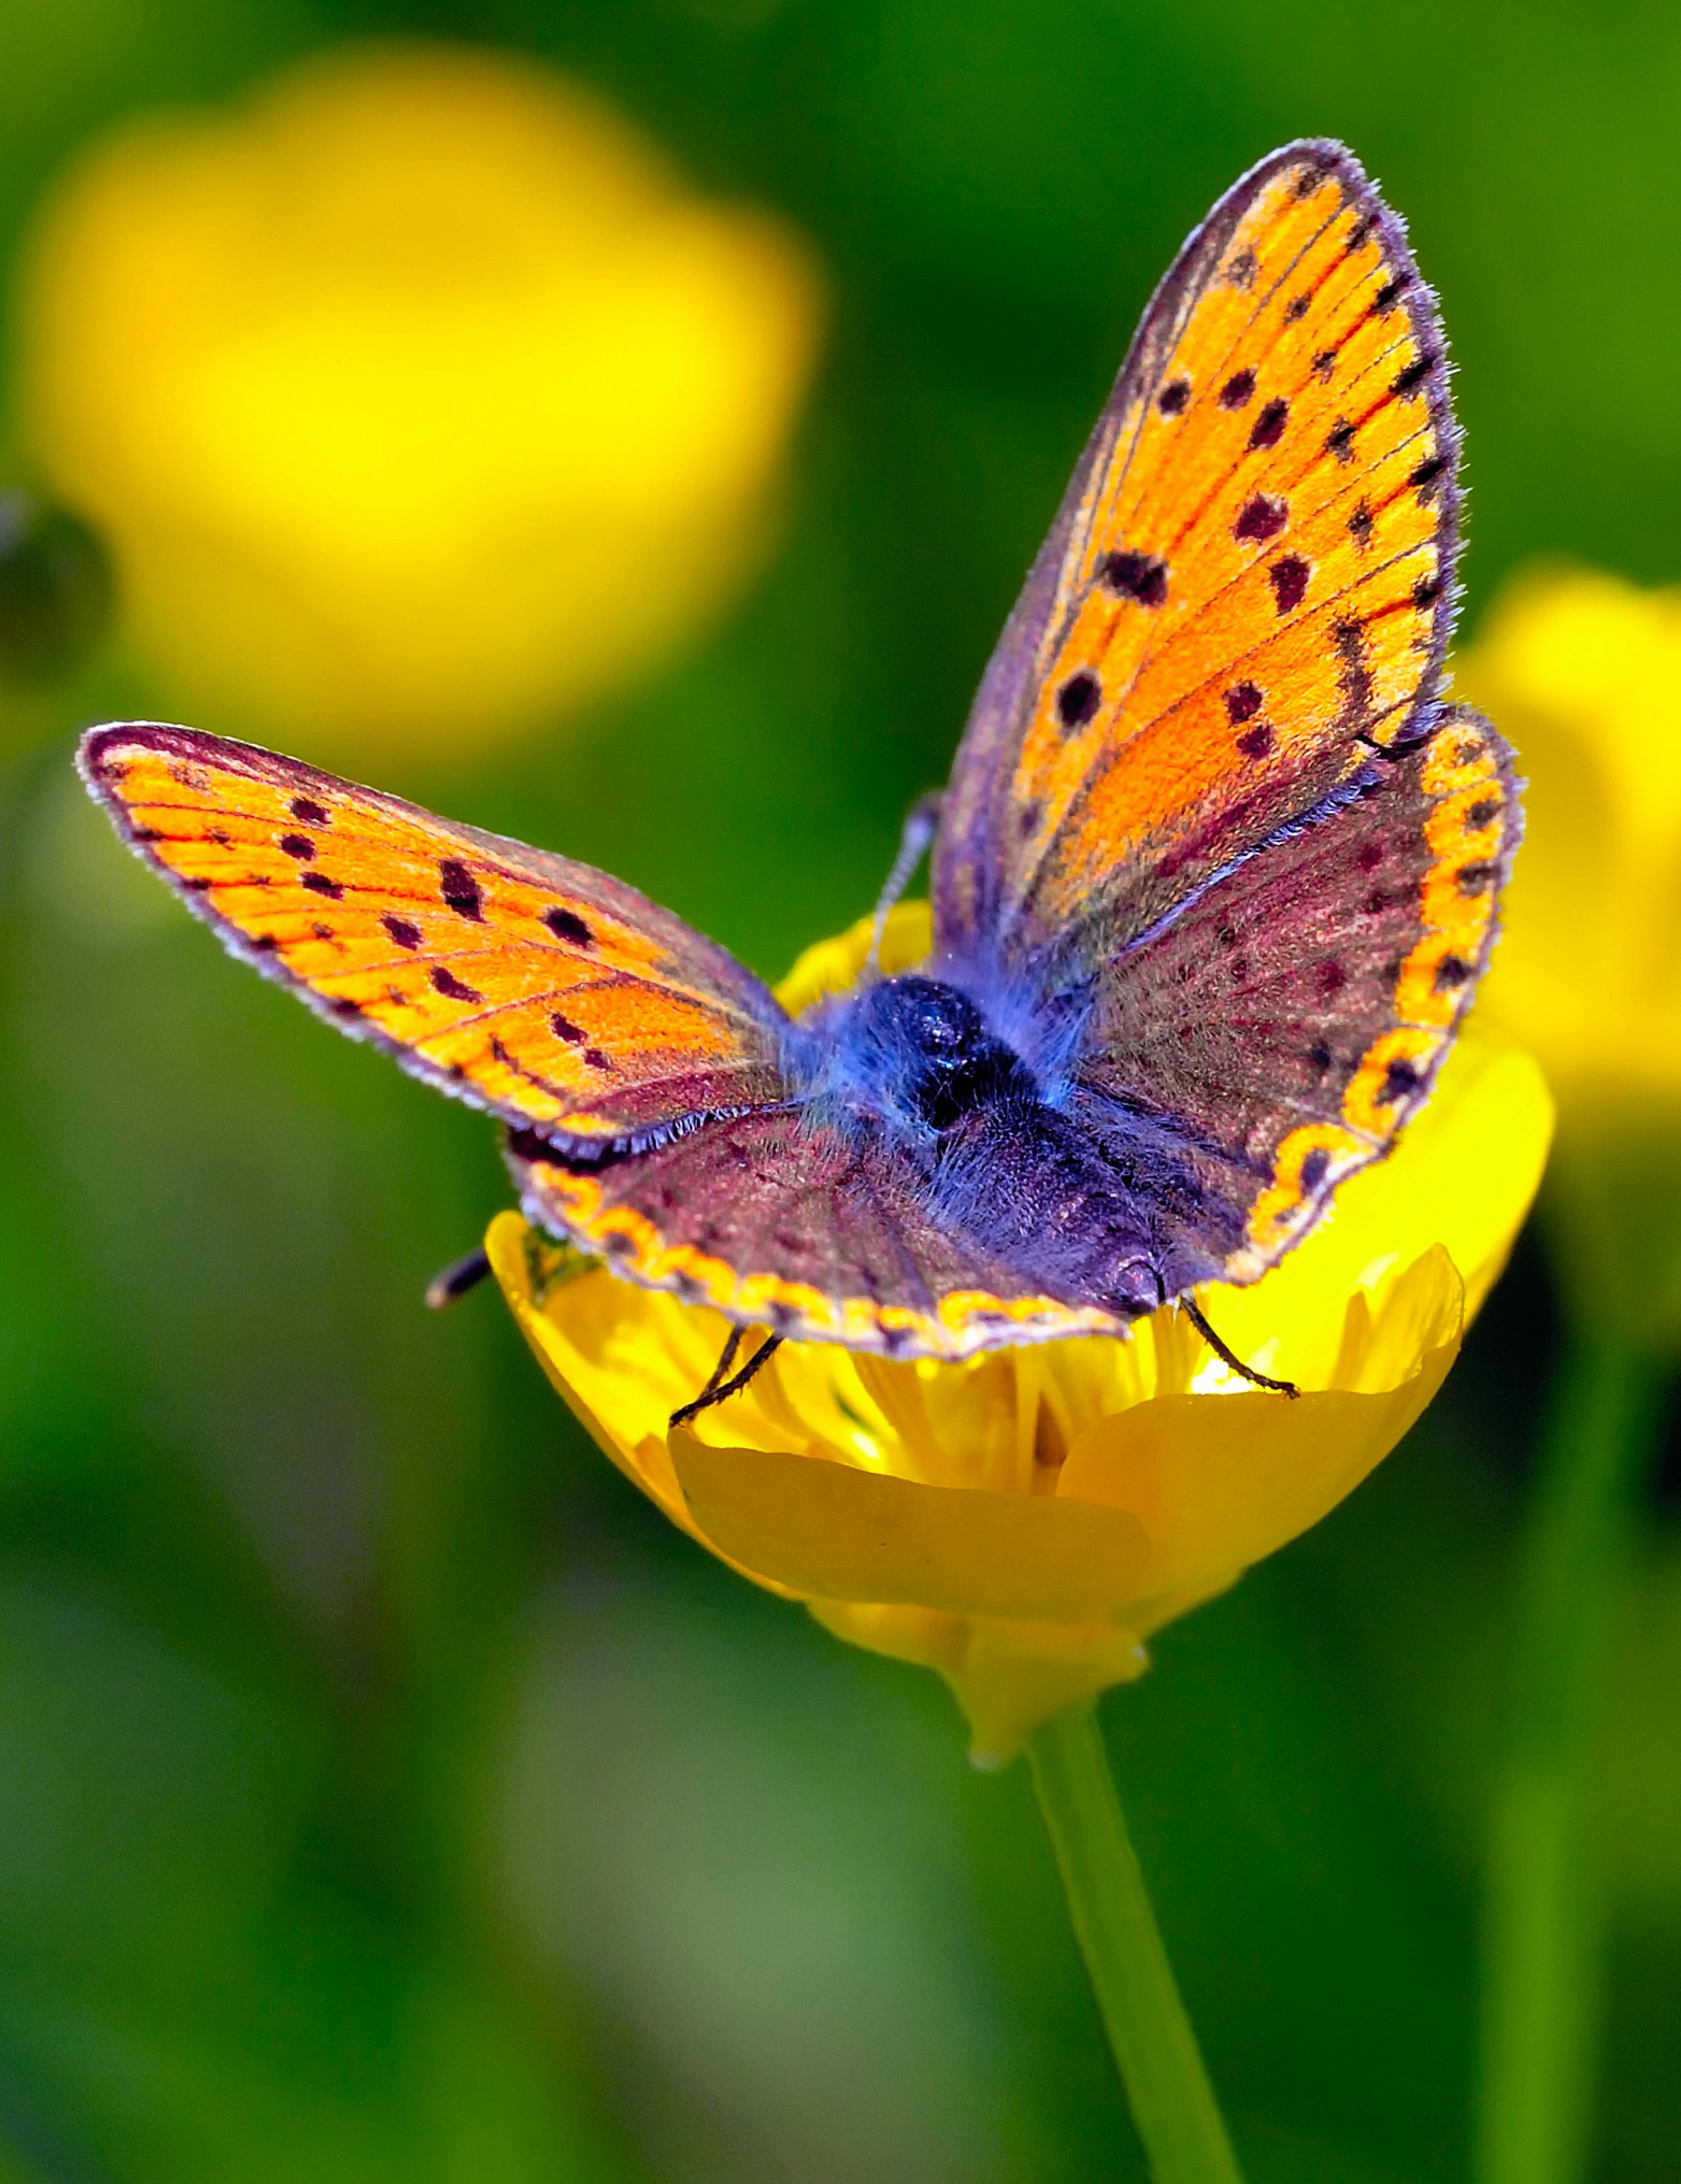
animals, butterfly, insect, flower, pollinator, yellow, arthropod, lepidoptera, petal, Small copper, macro photography, Copper butterflies, Gossamer winged butterflies, Brush footed butterflies, wildflower, moth, pieridae, large copper